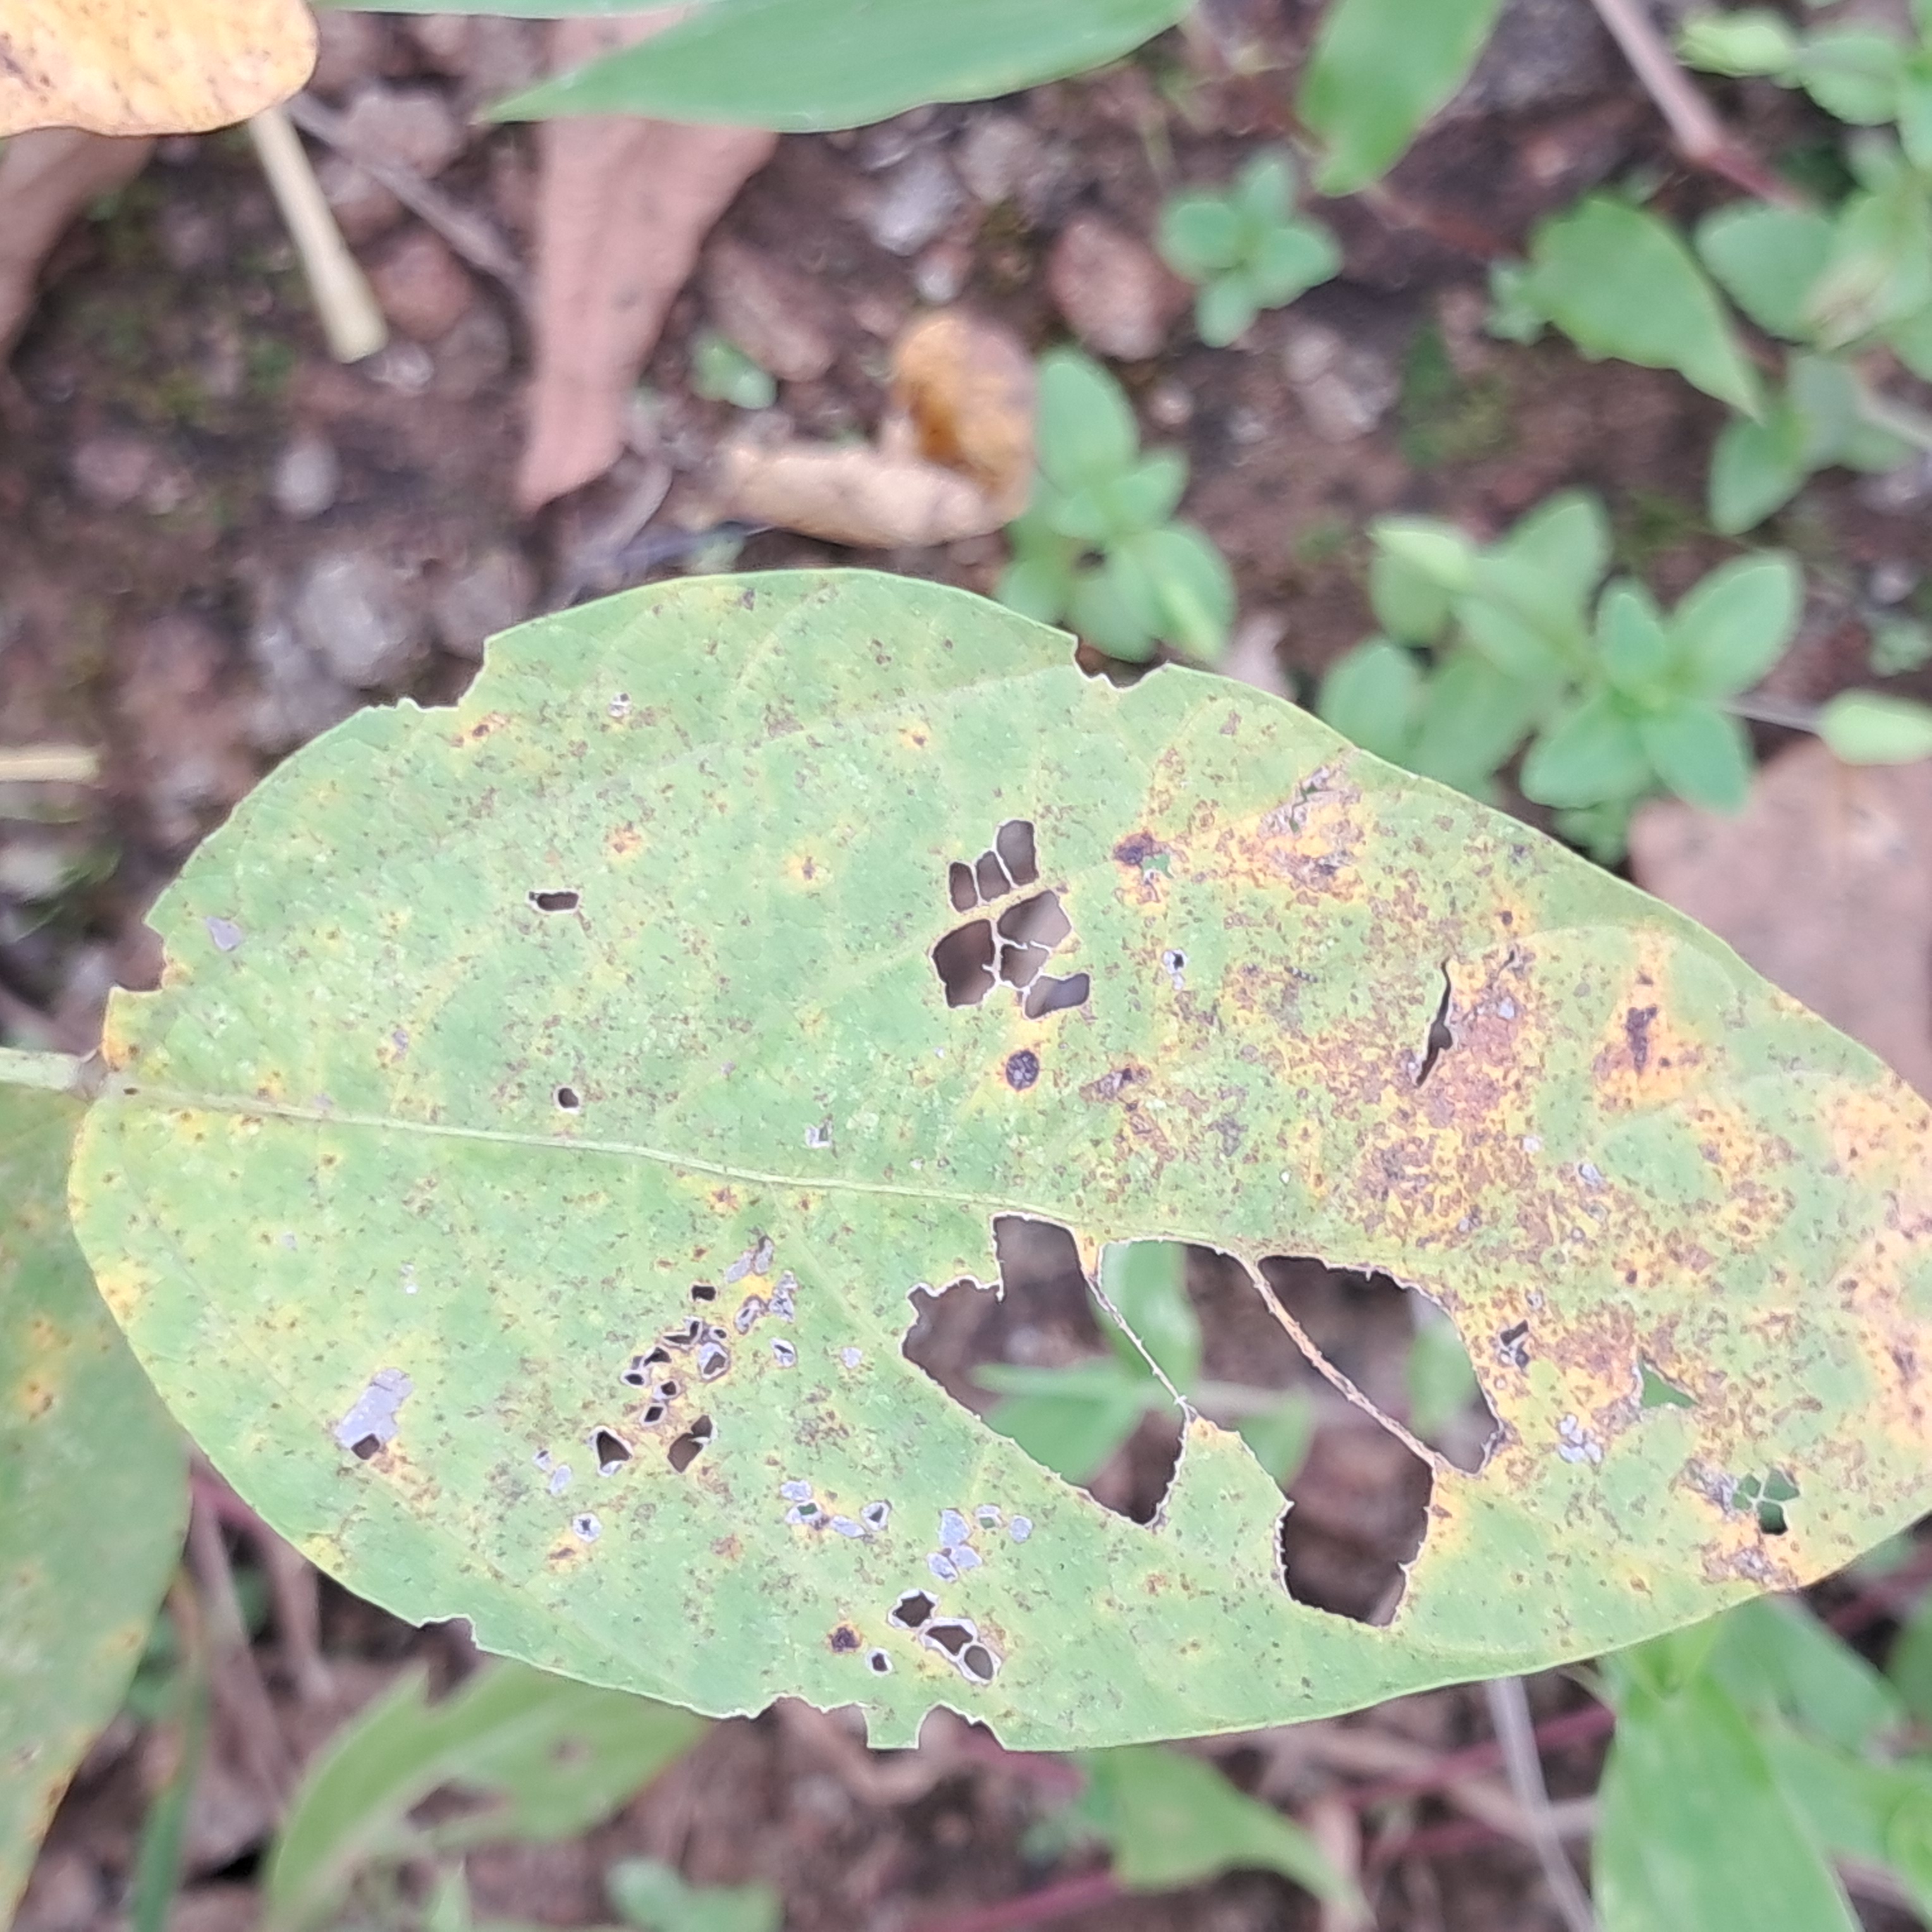
Label: Spectoria_Brown_Spot